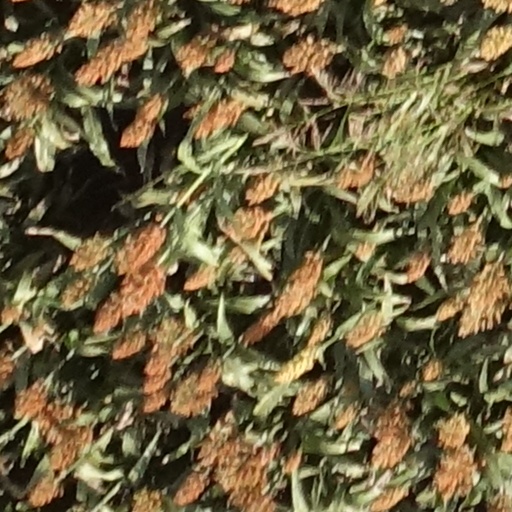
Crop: sorghum